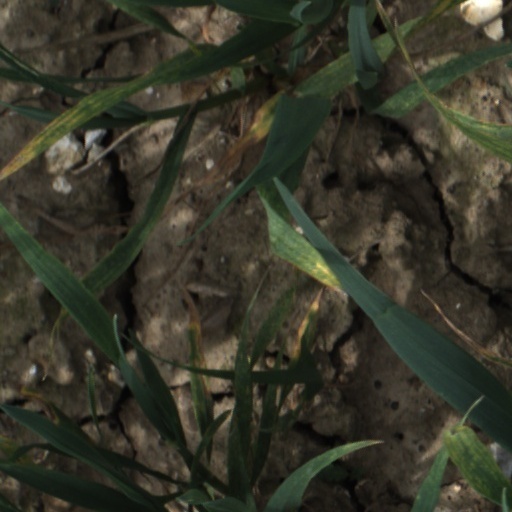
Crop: wheat